Ontario

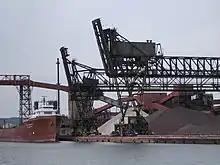
Container ship at Algoma Steel. The Great Lakes provide ocean access for industries in the province's interior.

Influenced by events in the United States, the government of William Hearst introduced prohibition of alcoholic drinks in 1916 with the passing of the "Ontario Temperance Act". However, residents could distil and retain their own personal supply, and liquor producers could continue distillation and export for sale, allowing this already sizeable industry to strengthen further. Ontario became a hotbed for the illegal smuggling of liquor and the biggest supplier into the United States, which was under complete prohibition. Prohibition in Ontario came to an end in 1927 with the establishment of the Liquor Control Board of Ontario under the government of Howard Ferguson. The sale and consumption of liquor, wine, and beer are still controlled by some of the most extreme laws in North America to ensure strict community standards and revenue generation from the alcohol retail monopoly are upheld.